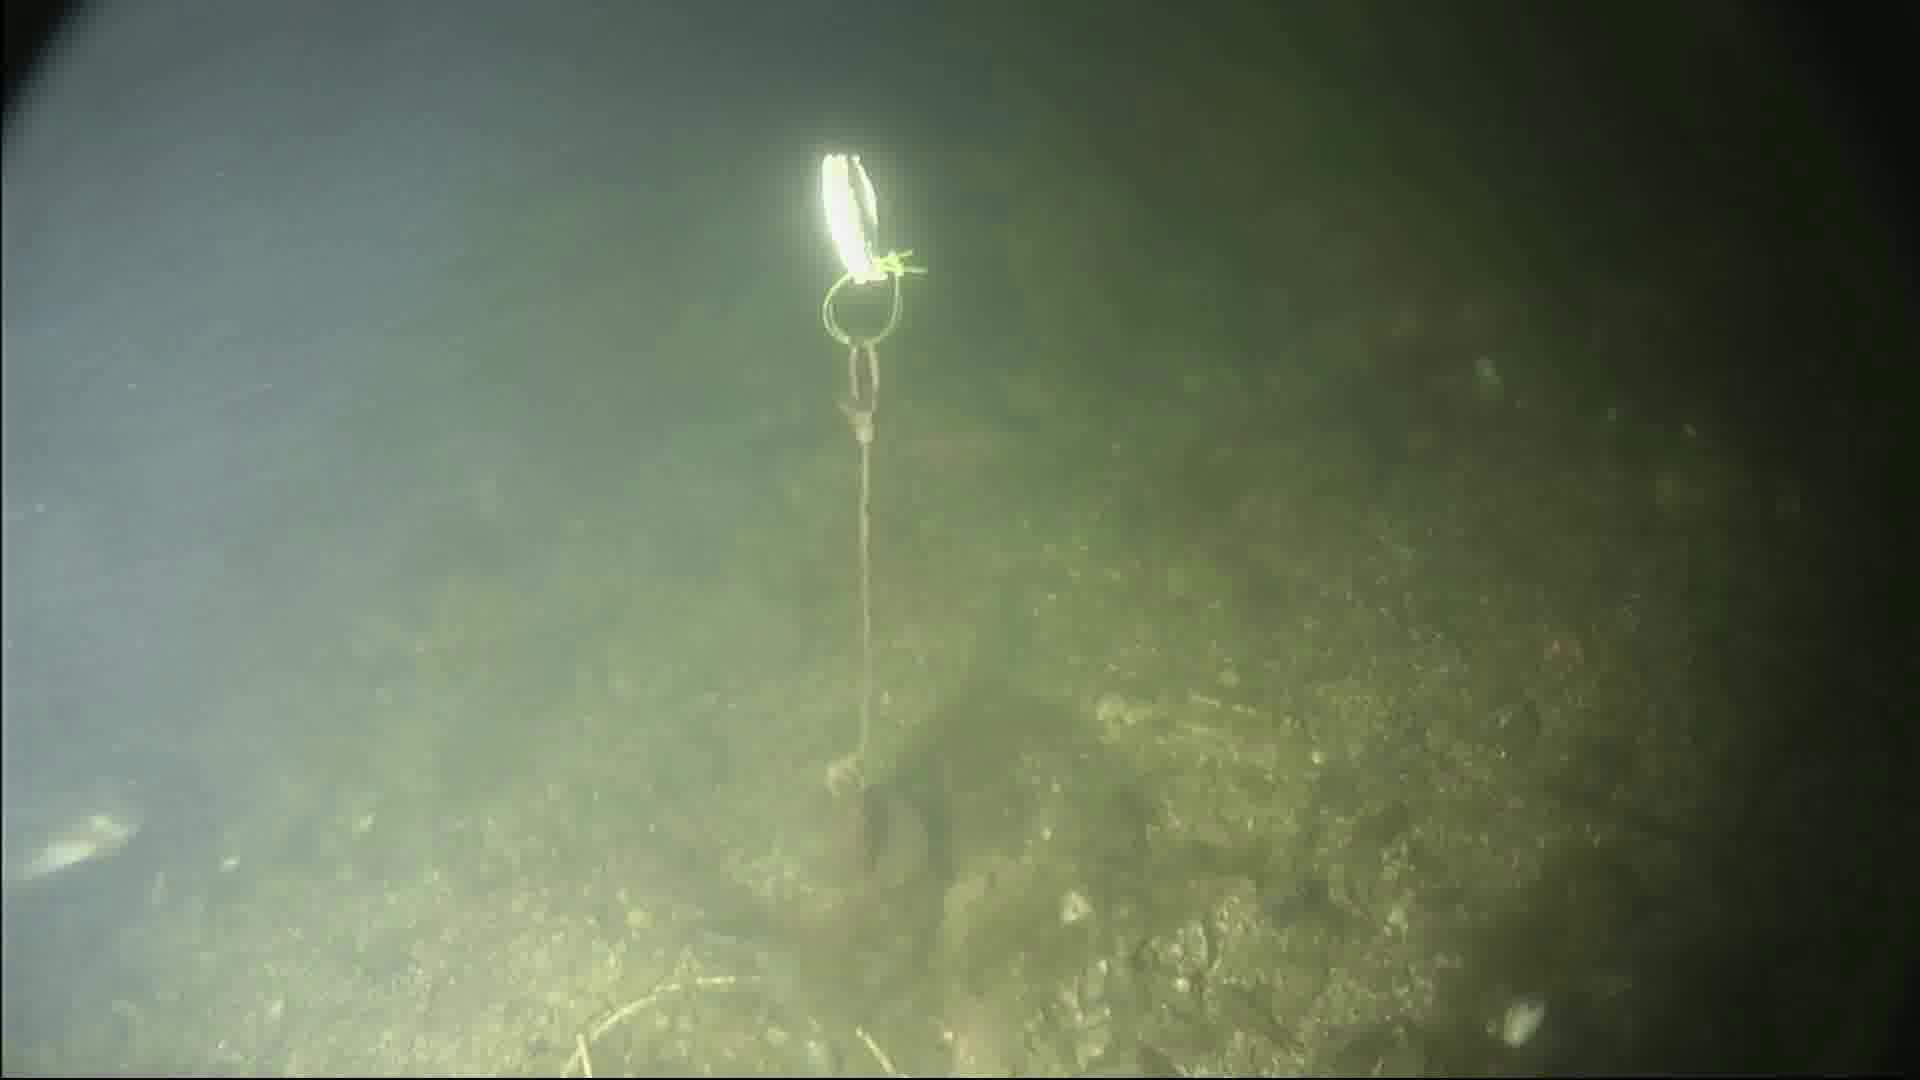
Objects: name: fish
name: crab